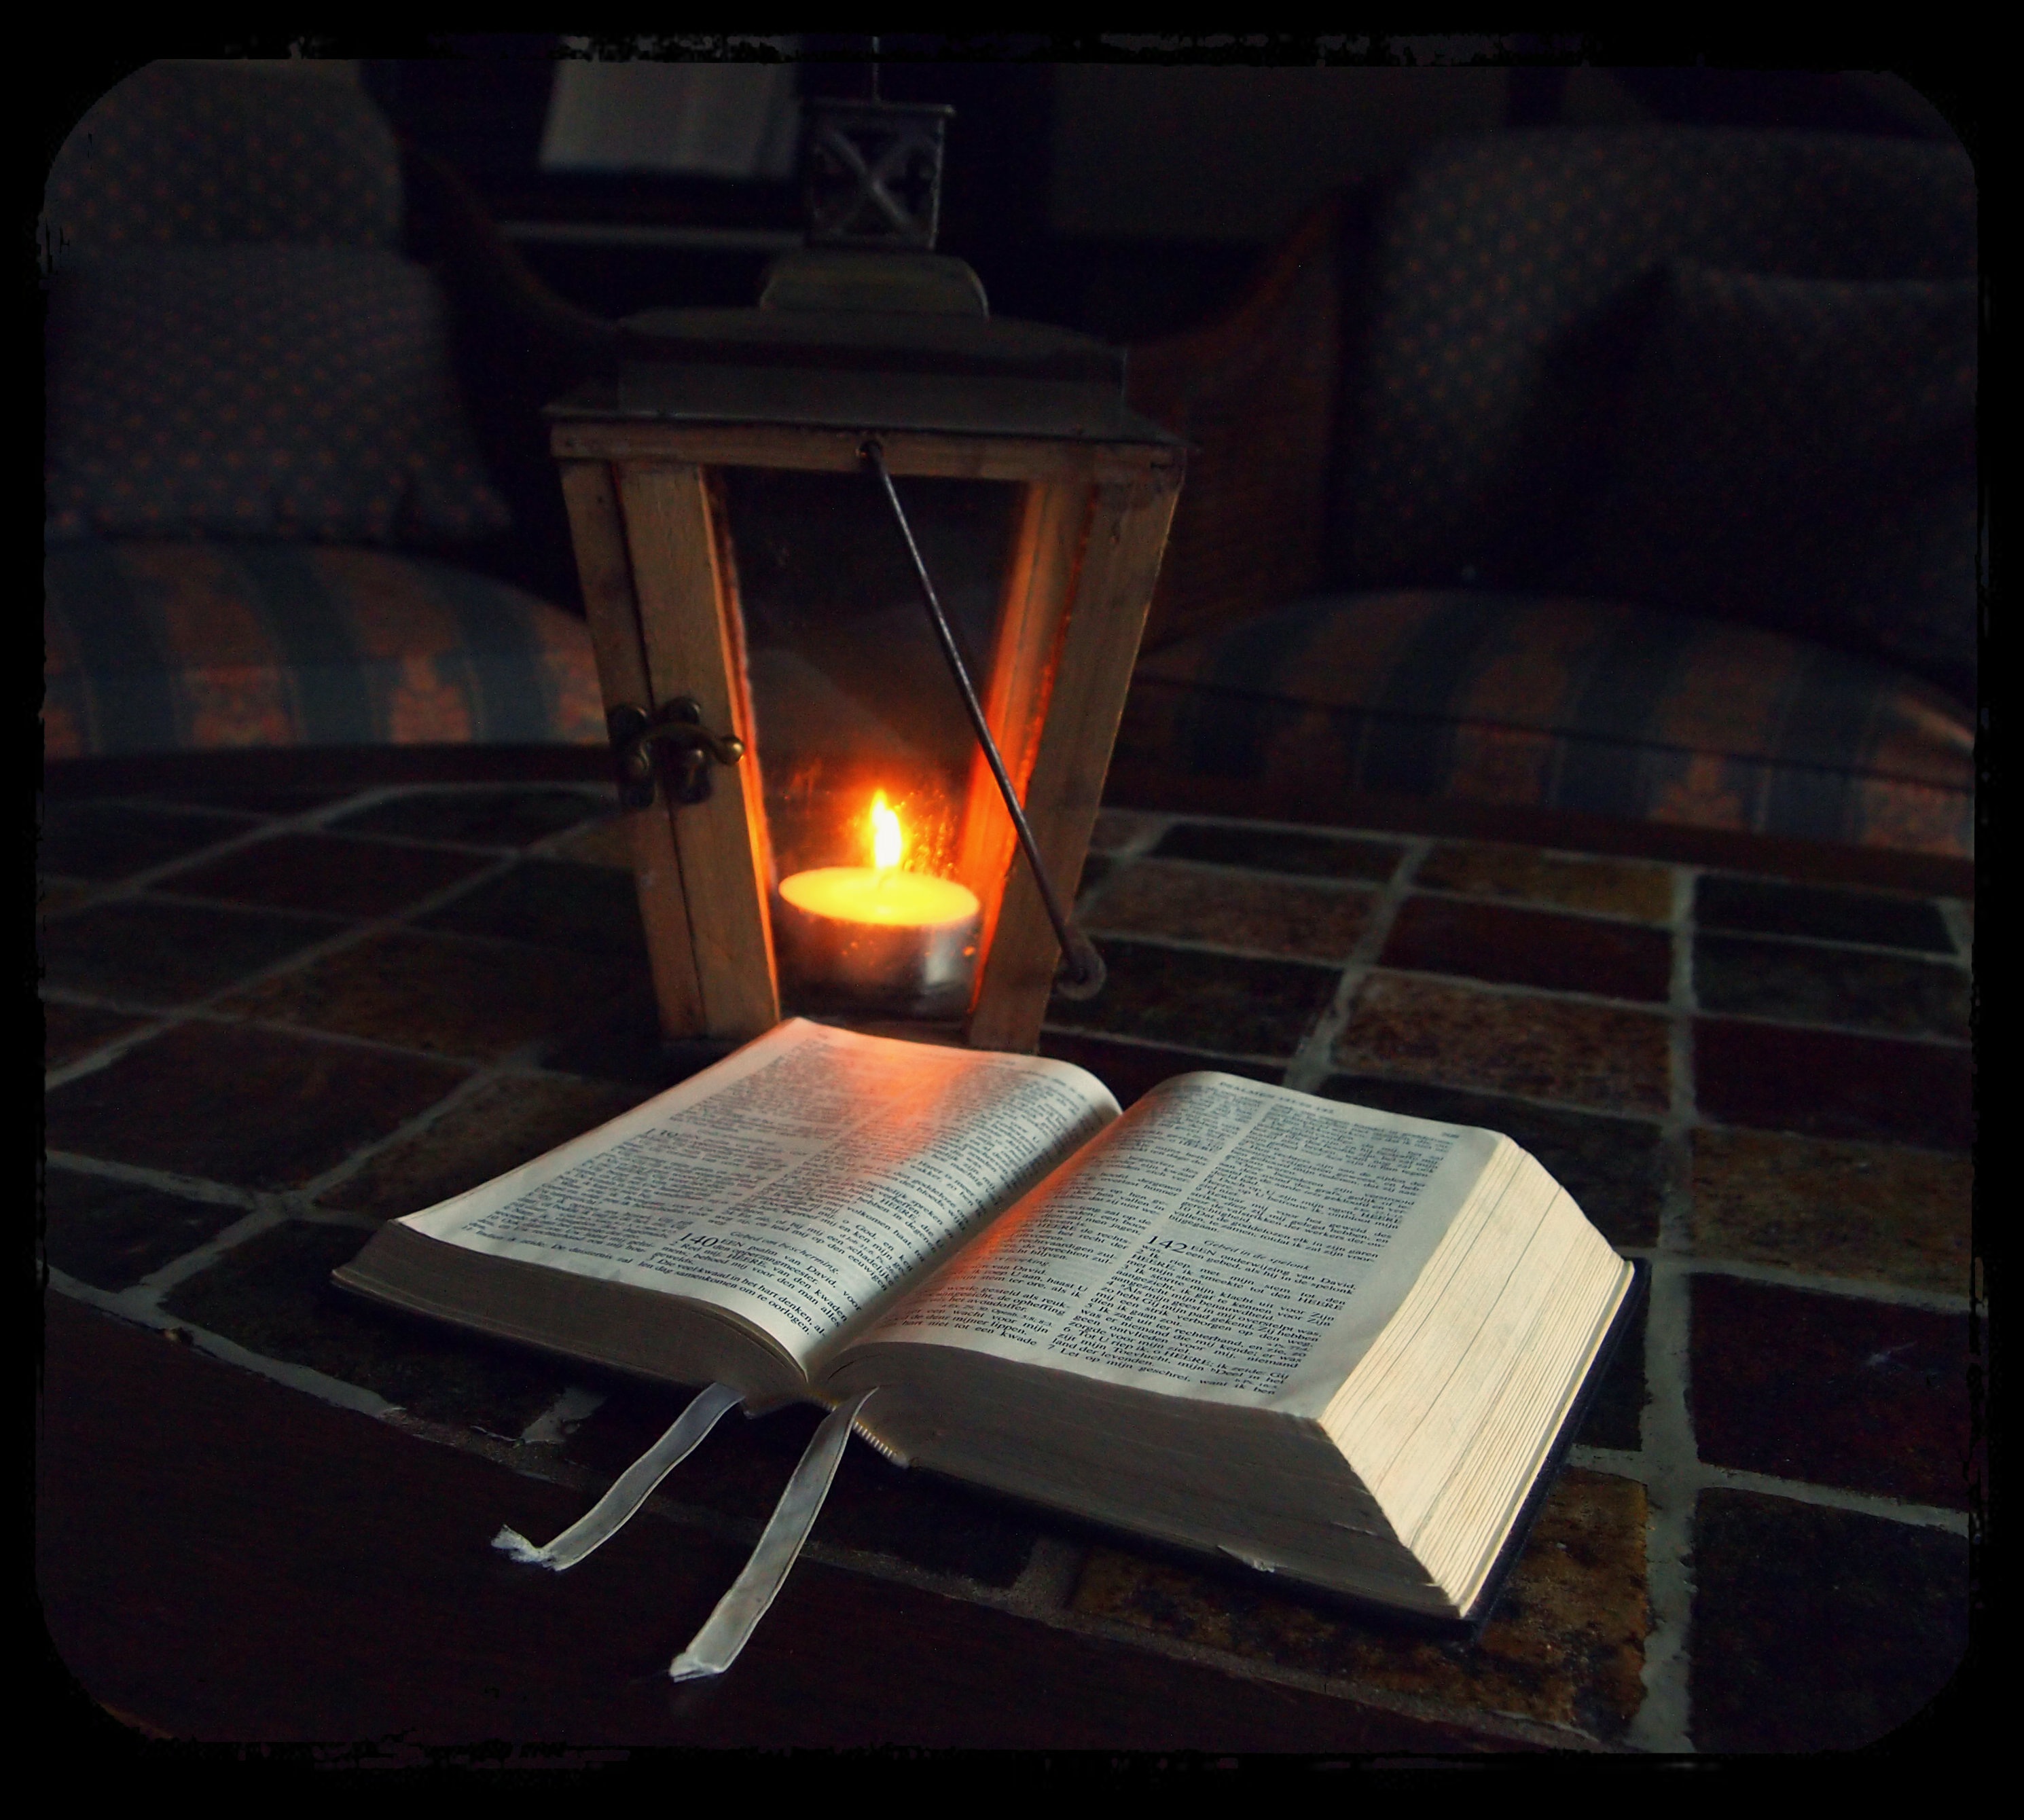
light, decoration, lantern, shadow, darkness, lamp, candle, lighting, bible, design, dim, screenshot, hurricane lamp, bible reading